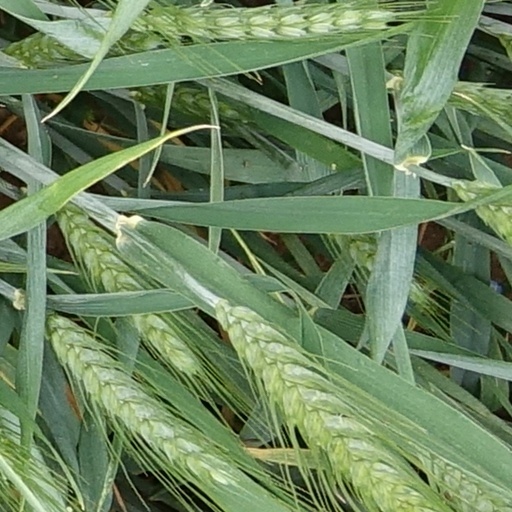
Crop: wheat